Scott Seiver

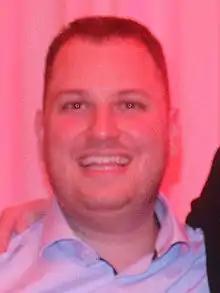
Seiver at American Poker Awards (2015)

Scott Seiver (born April 14, 1985, in Columbus, Ohio) is a professional poker player from Cold Spring Harbor, New York, now residing in Las Vegas, Nevada who won the 2008 World Series of Poker $5,000 No Limit Hold'em event and is the winner of the $25,100 buy-in High Roller event at the 2010 L.A. Poker Classic.